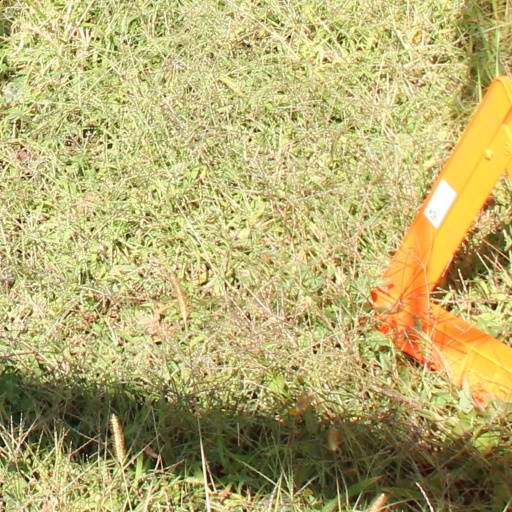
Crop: grape